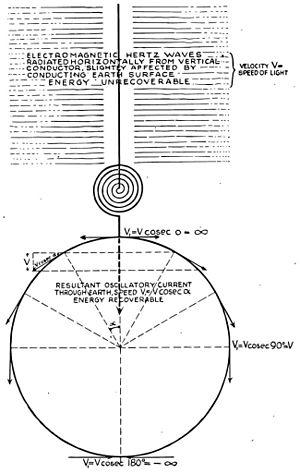
Description de la propagation des ondes de courant dans la Terre, d'après Tesla
La tour de Tesla, également connue sous le nom de tour de Wardenclyffe, était une tour de transmission sans fil conçue par Nikola Tesla et prévue pour la téléphonie et la diffusion sans fil transatlantique commerciales ainsi que pour démontrer la possibilité de transmission d'énergie sans fil.